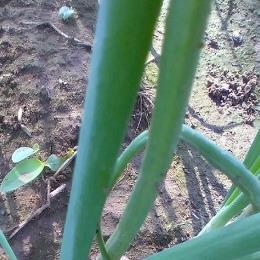
Crop: Onion
Condition: healthy-leaf